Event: Nepal Earthquake
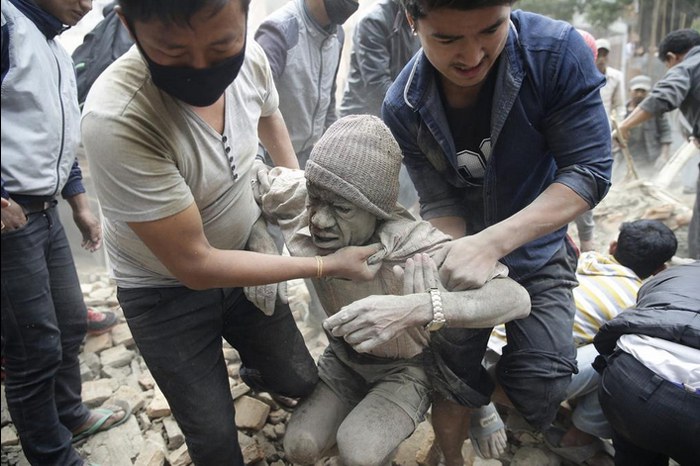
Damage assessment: damage